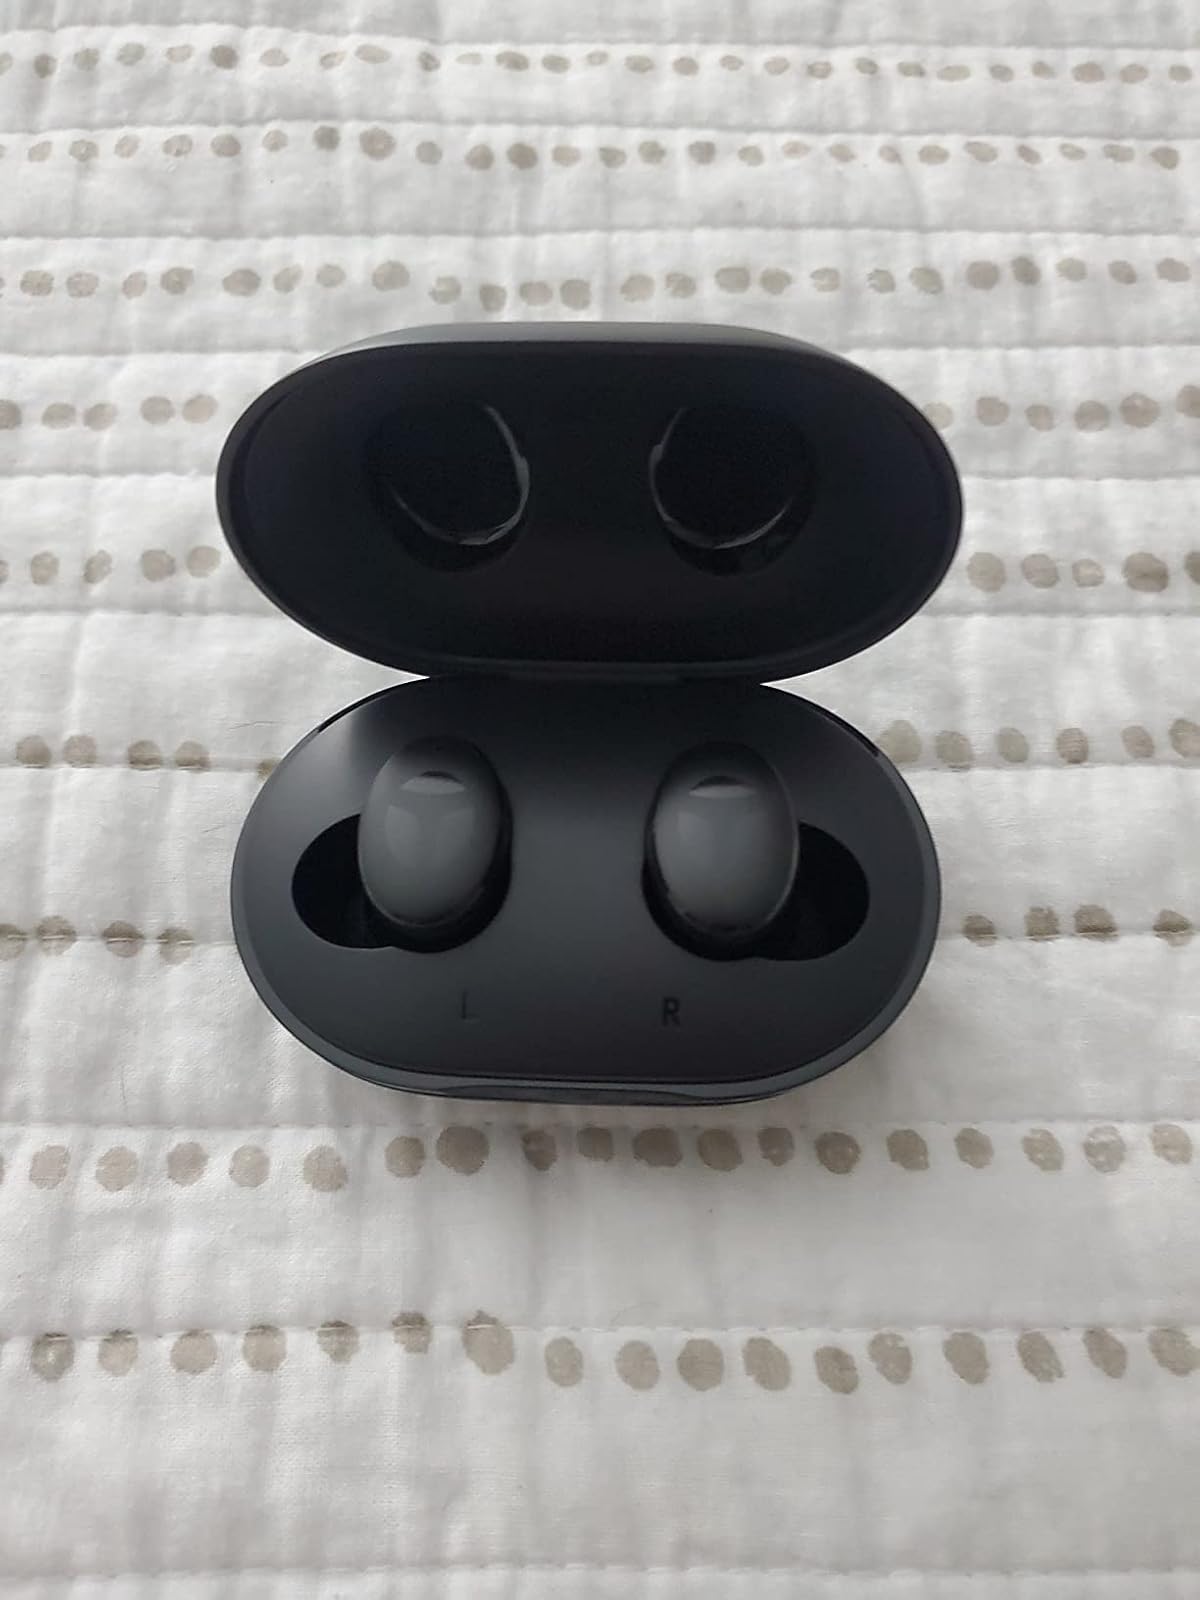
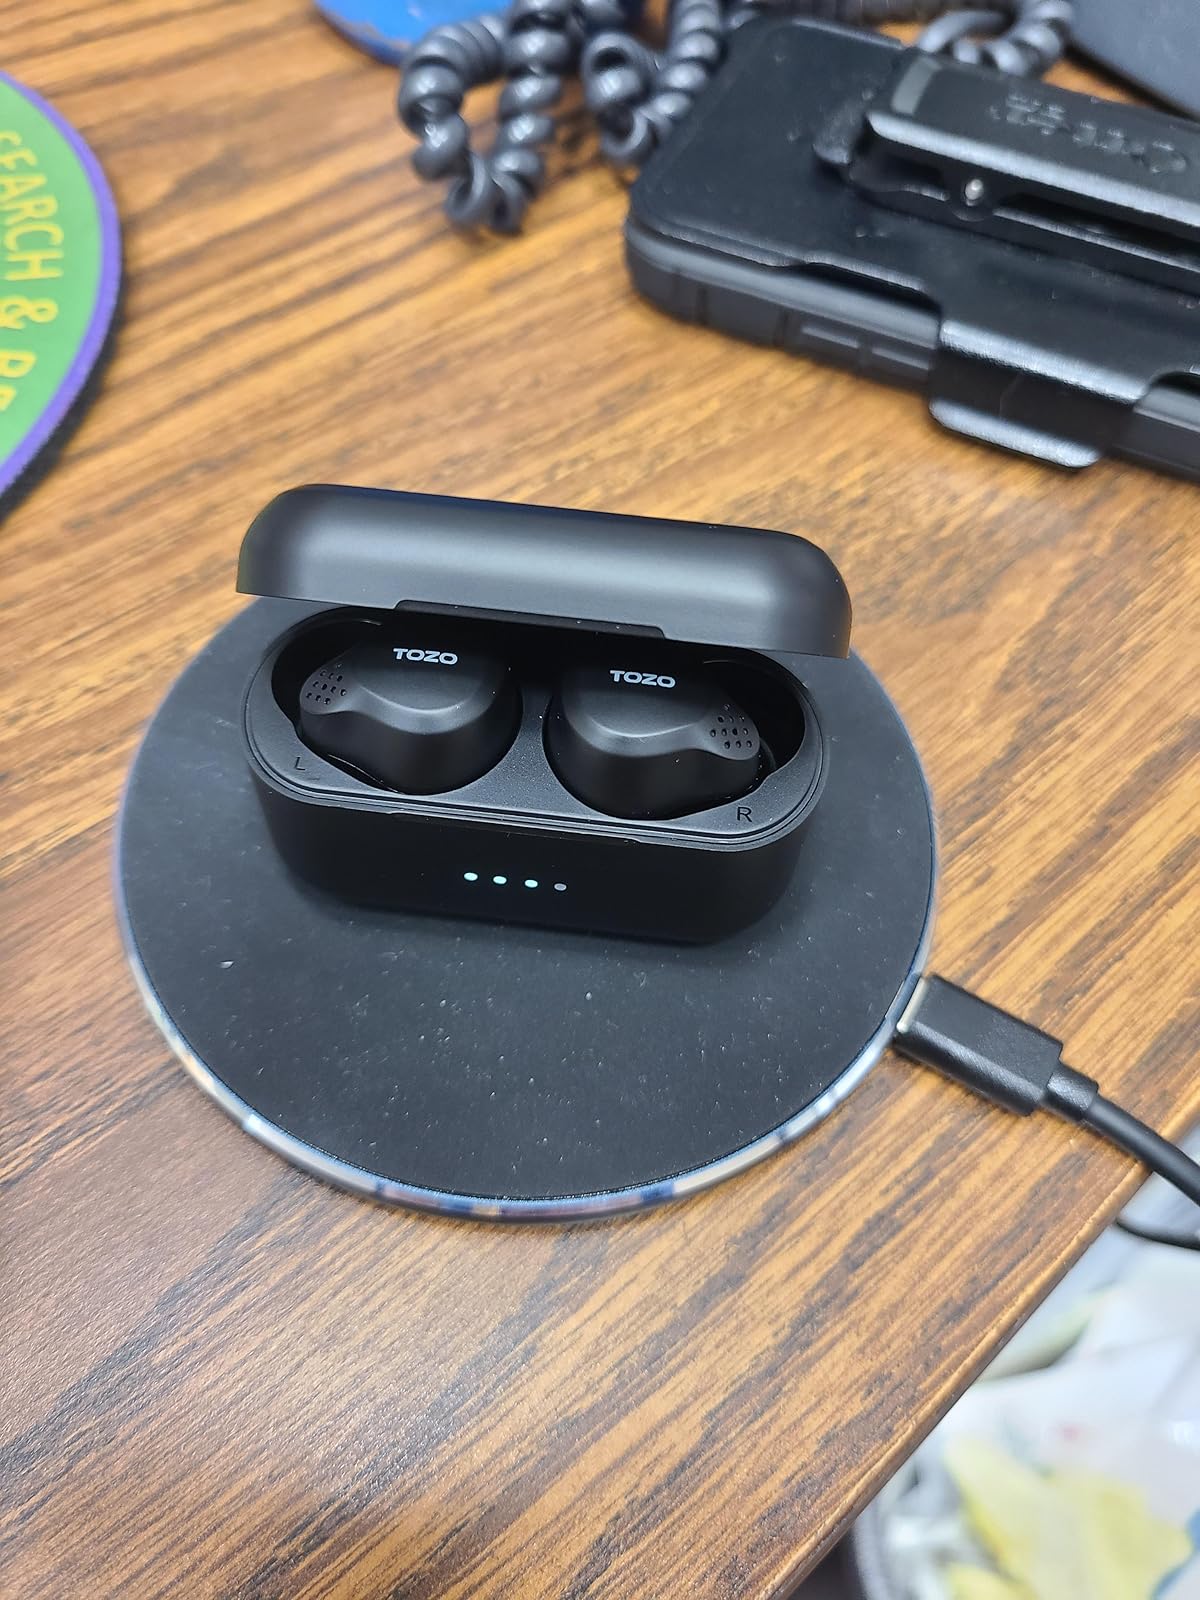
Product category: earbuds
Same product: no